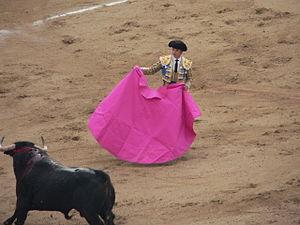
Dans le monde de la tauromachie, le quite est une passe de cape, destinée à éloigner le taureau de l'endroit où il pourrait blesser un torero.